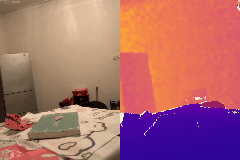
Label: book